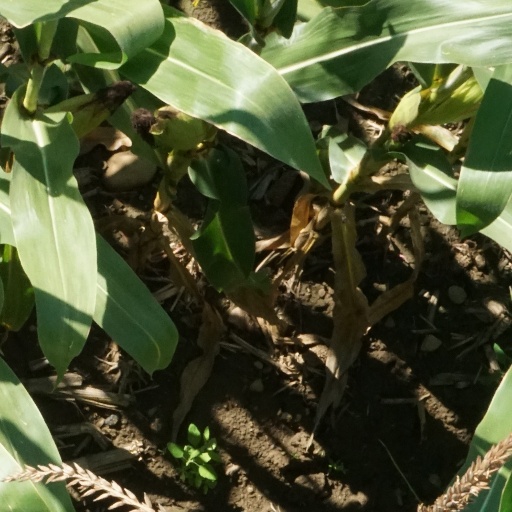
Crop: maize; corn